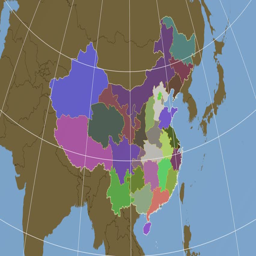
province extruded on the administrative map .